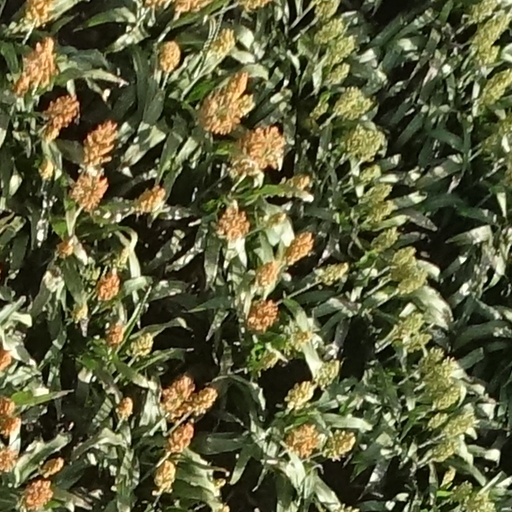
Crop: sorghum